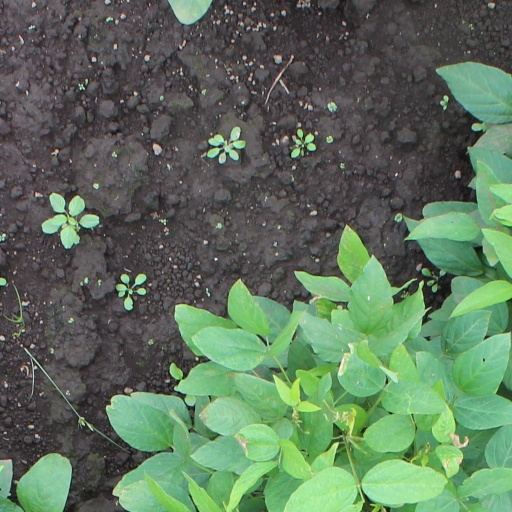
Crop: soybean